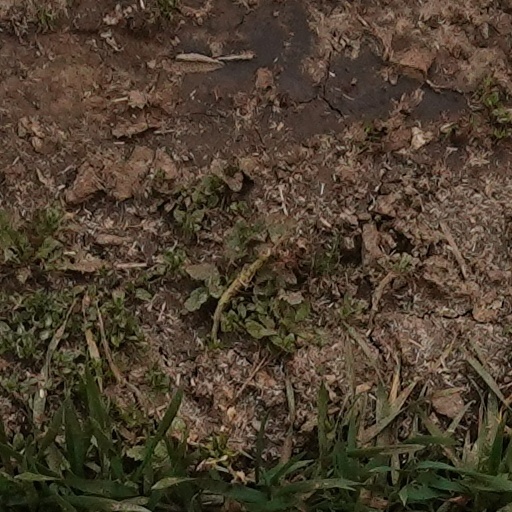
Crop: wheat